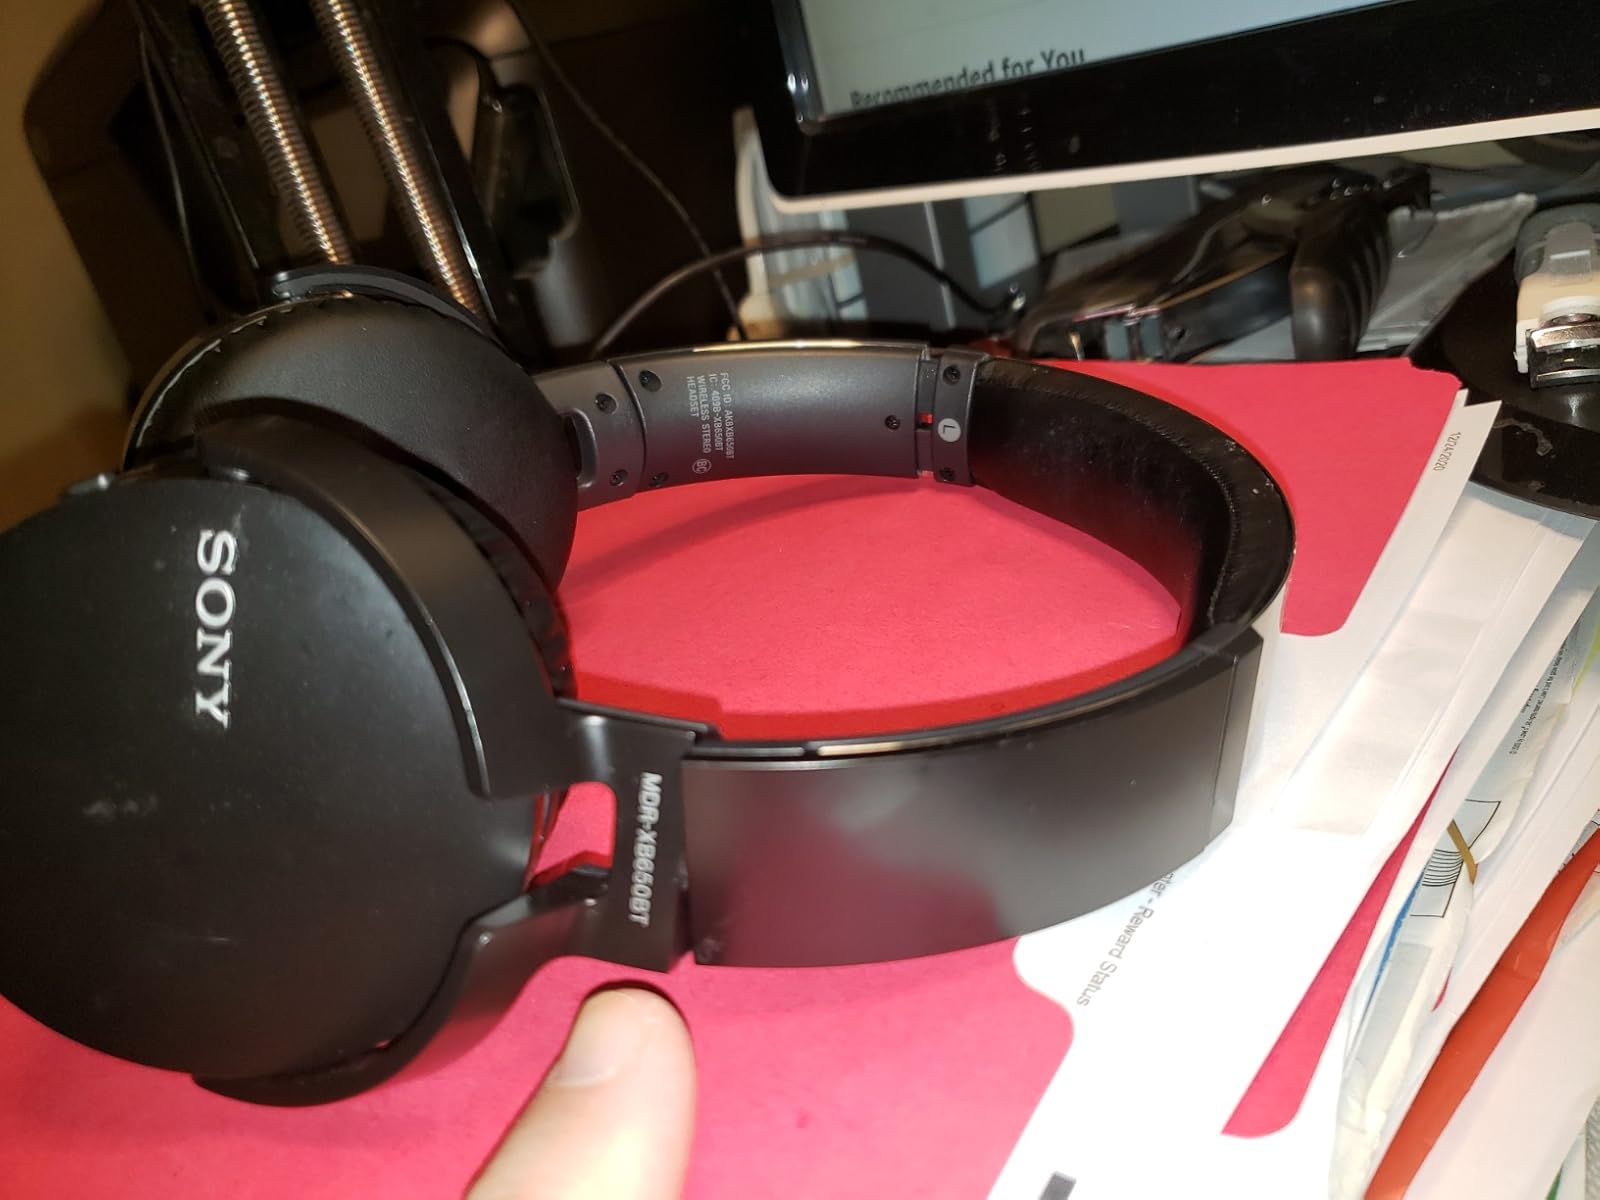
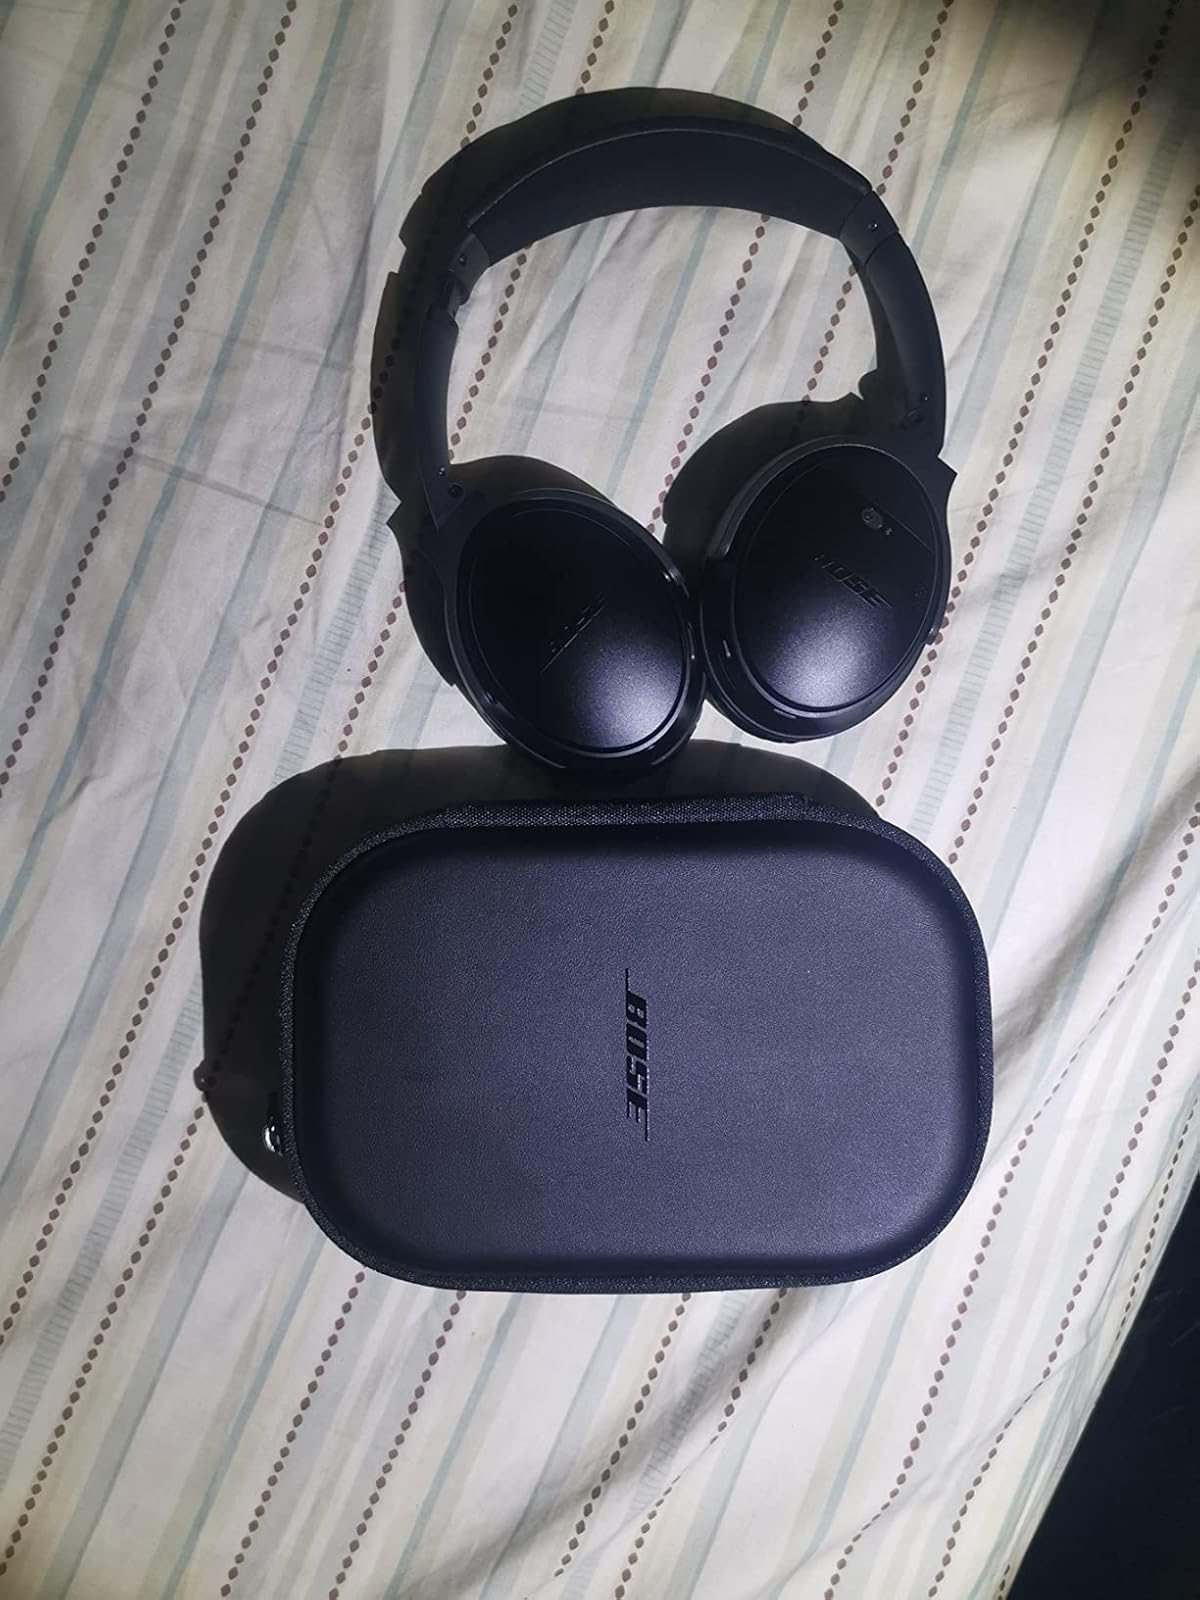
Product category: headphones
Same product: no